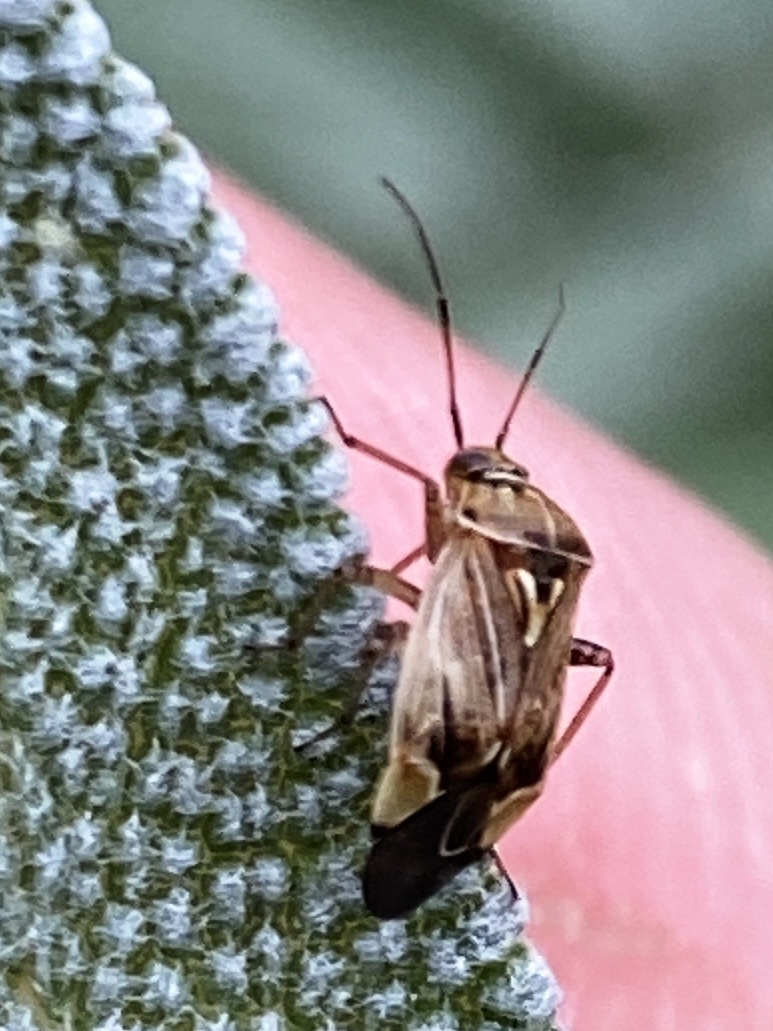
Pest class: lygus_bug